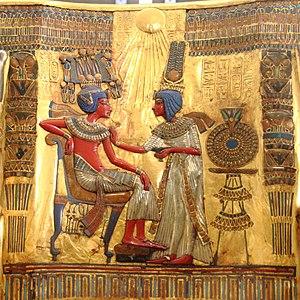
Les Cigares du pharaon est le quatrième album de bande dessinée des Aventures de Tintin, prépublié en noir et blanc du 8 décembre 1932 au 8 février 1934 dans les pages du Petit Vingtième, supplément du journal Le Vingtième Siècle. La version couleur de l'album est parue en 1955.
Toutânkhamon est le onzième pharaon de la XVIIIᵉ dynastie. Selon les dernières études génétiques, il est le fils d'Akhenaton et de la propre sœur de ce dernier, dont l'identité est inconnue, mais désignée comme Younger Lady, dont la momie est répertoriée KV35YL. Manéthon l'appelle Chebres.